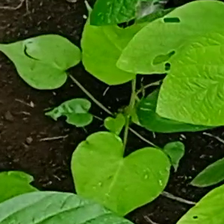
Weed species: Obscure_morning _glory(Ipomoea obscura)